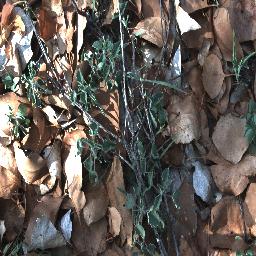
Label: negative